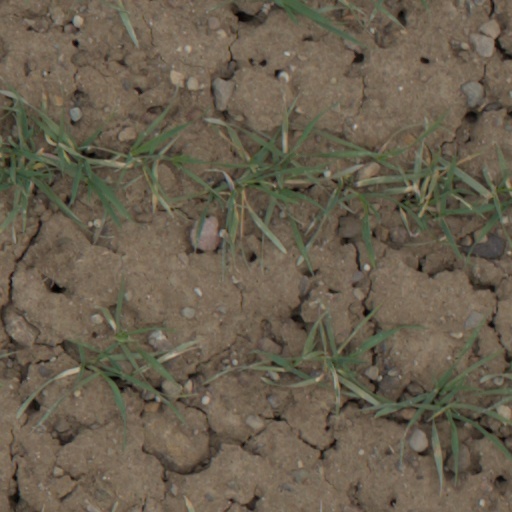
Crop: wheat